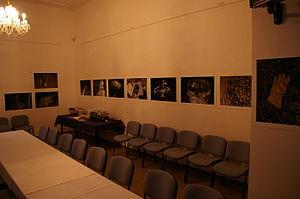
Peter Župník, né le 14 août 1961 à Levoča, est un photographe slovaque installé à Paris.